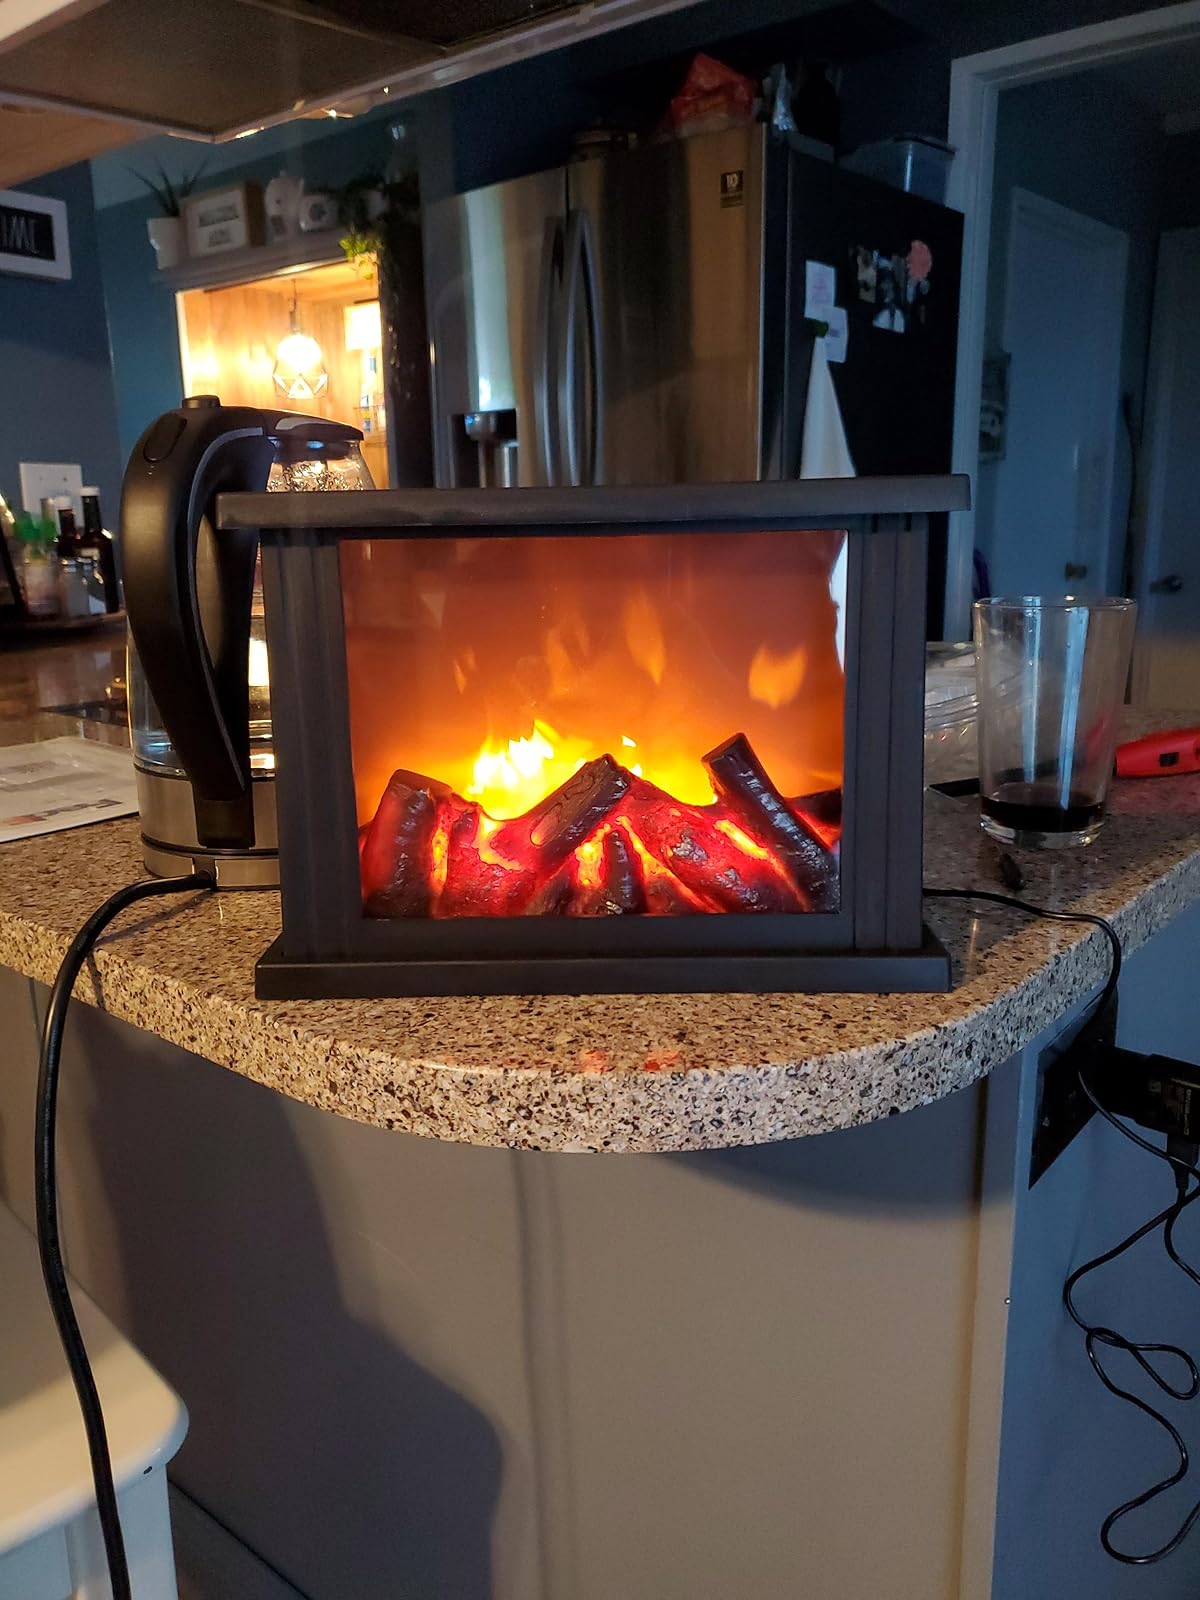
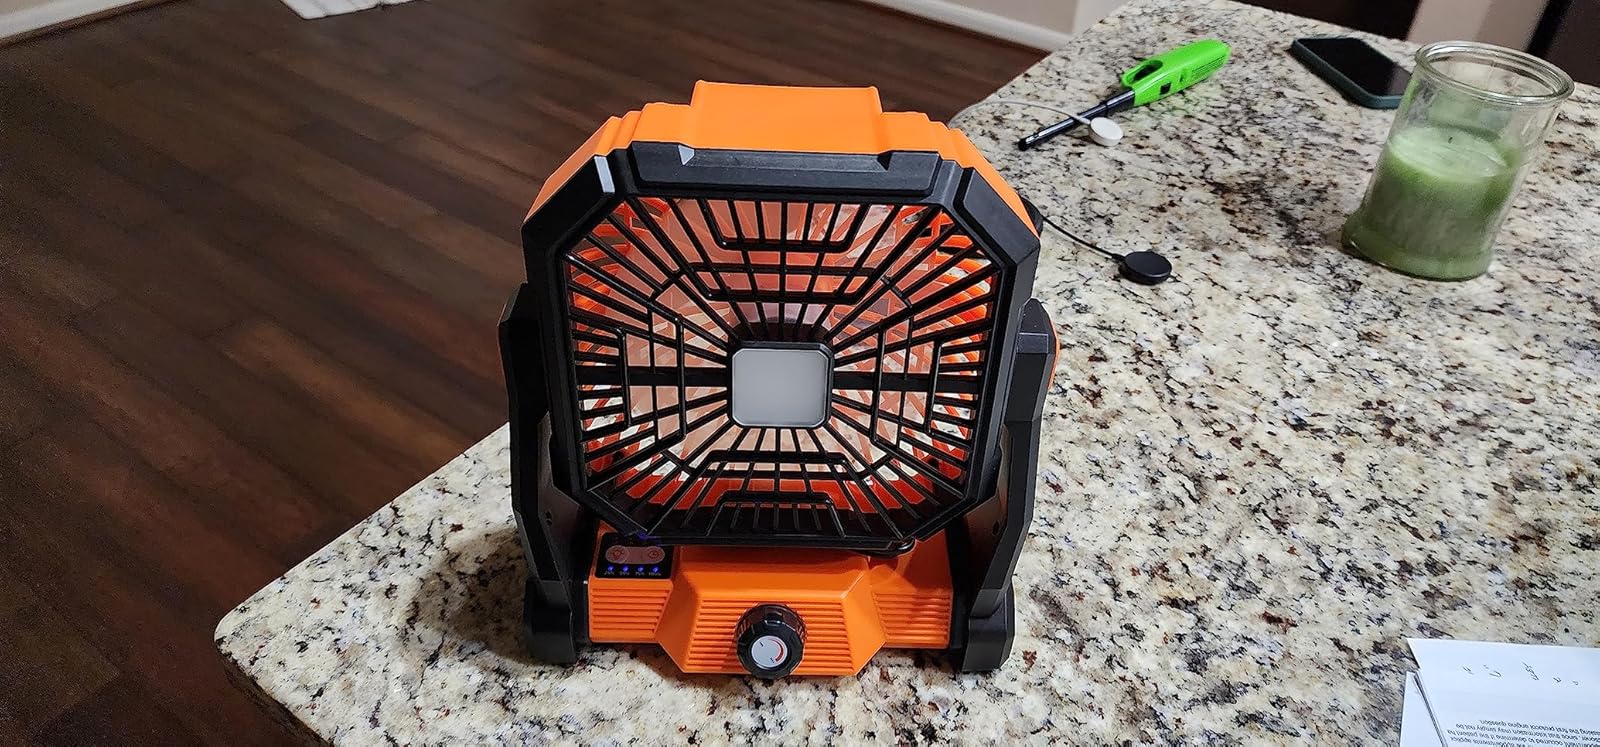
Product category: lantern
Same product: no